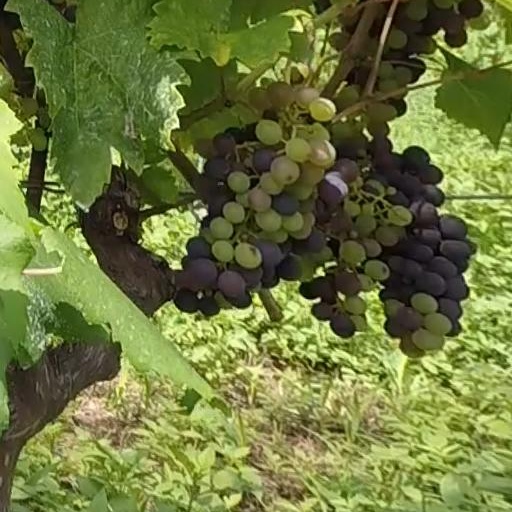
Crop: grape